Kemp's ridley sea turtle

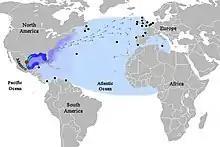
Distribution of Kemp's ridley sea turtle: red dot = primary nesting beach; green= adult male range; dark blue = adult female range; mid-blue = juvenile and subadult range; arrows = Gulf Stream; light blue = accidentals and vagrants (95% juveniles and subadults), black dots = verified records

The distribution of "L. kempii" is somewhat unusual compared to most reptiles, varying significantly among adults and juveniles, as well as males and females. Adults primarily live in the Gulf of Mexico, where they forage in the relatively shallow waters of the continental shelf (up to 409 m deep, but typically 50 m or less), with females ranging from the southern coast of the Florida Peninsula to the northern coast of the Yucatán Peninsula, while males have a tendency to remain closer to the nesting beaches in the Western Gulf waters of Texas (USA), Tamaulipas, and Veracruz (Mexico). Adults of "L. kempii" are rarely found outside of the Gulf of Mexico and only 2-4% from the Atlantic are adults.